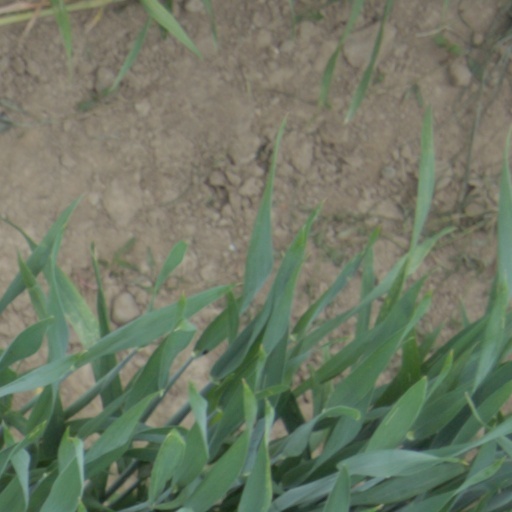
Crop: wheat